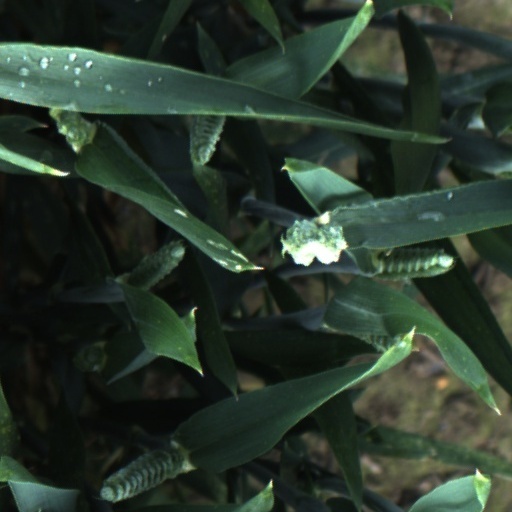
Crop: wheat